Kadal Meengal

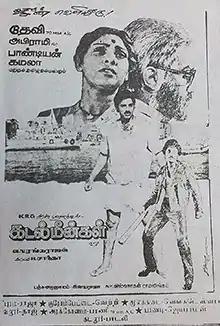
Theatrical release poster

Kadal Meengal is a 1981 Indian Tamil-language masala film directed by G. N. Rangarajan, starring Kamal Haasan, Sujatha, Nagesh and Swapna. It is a remake of the 1980 Malayalam film "Meen", and also draws inspiration from the Hindi film "Trishul" (1978). The film revolves around a man seeking revenge on his father for abandoning the former's mother. It was released on 5 June 1981.